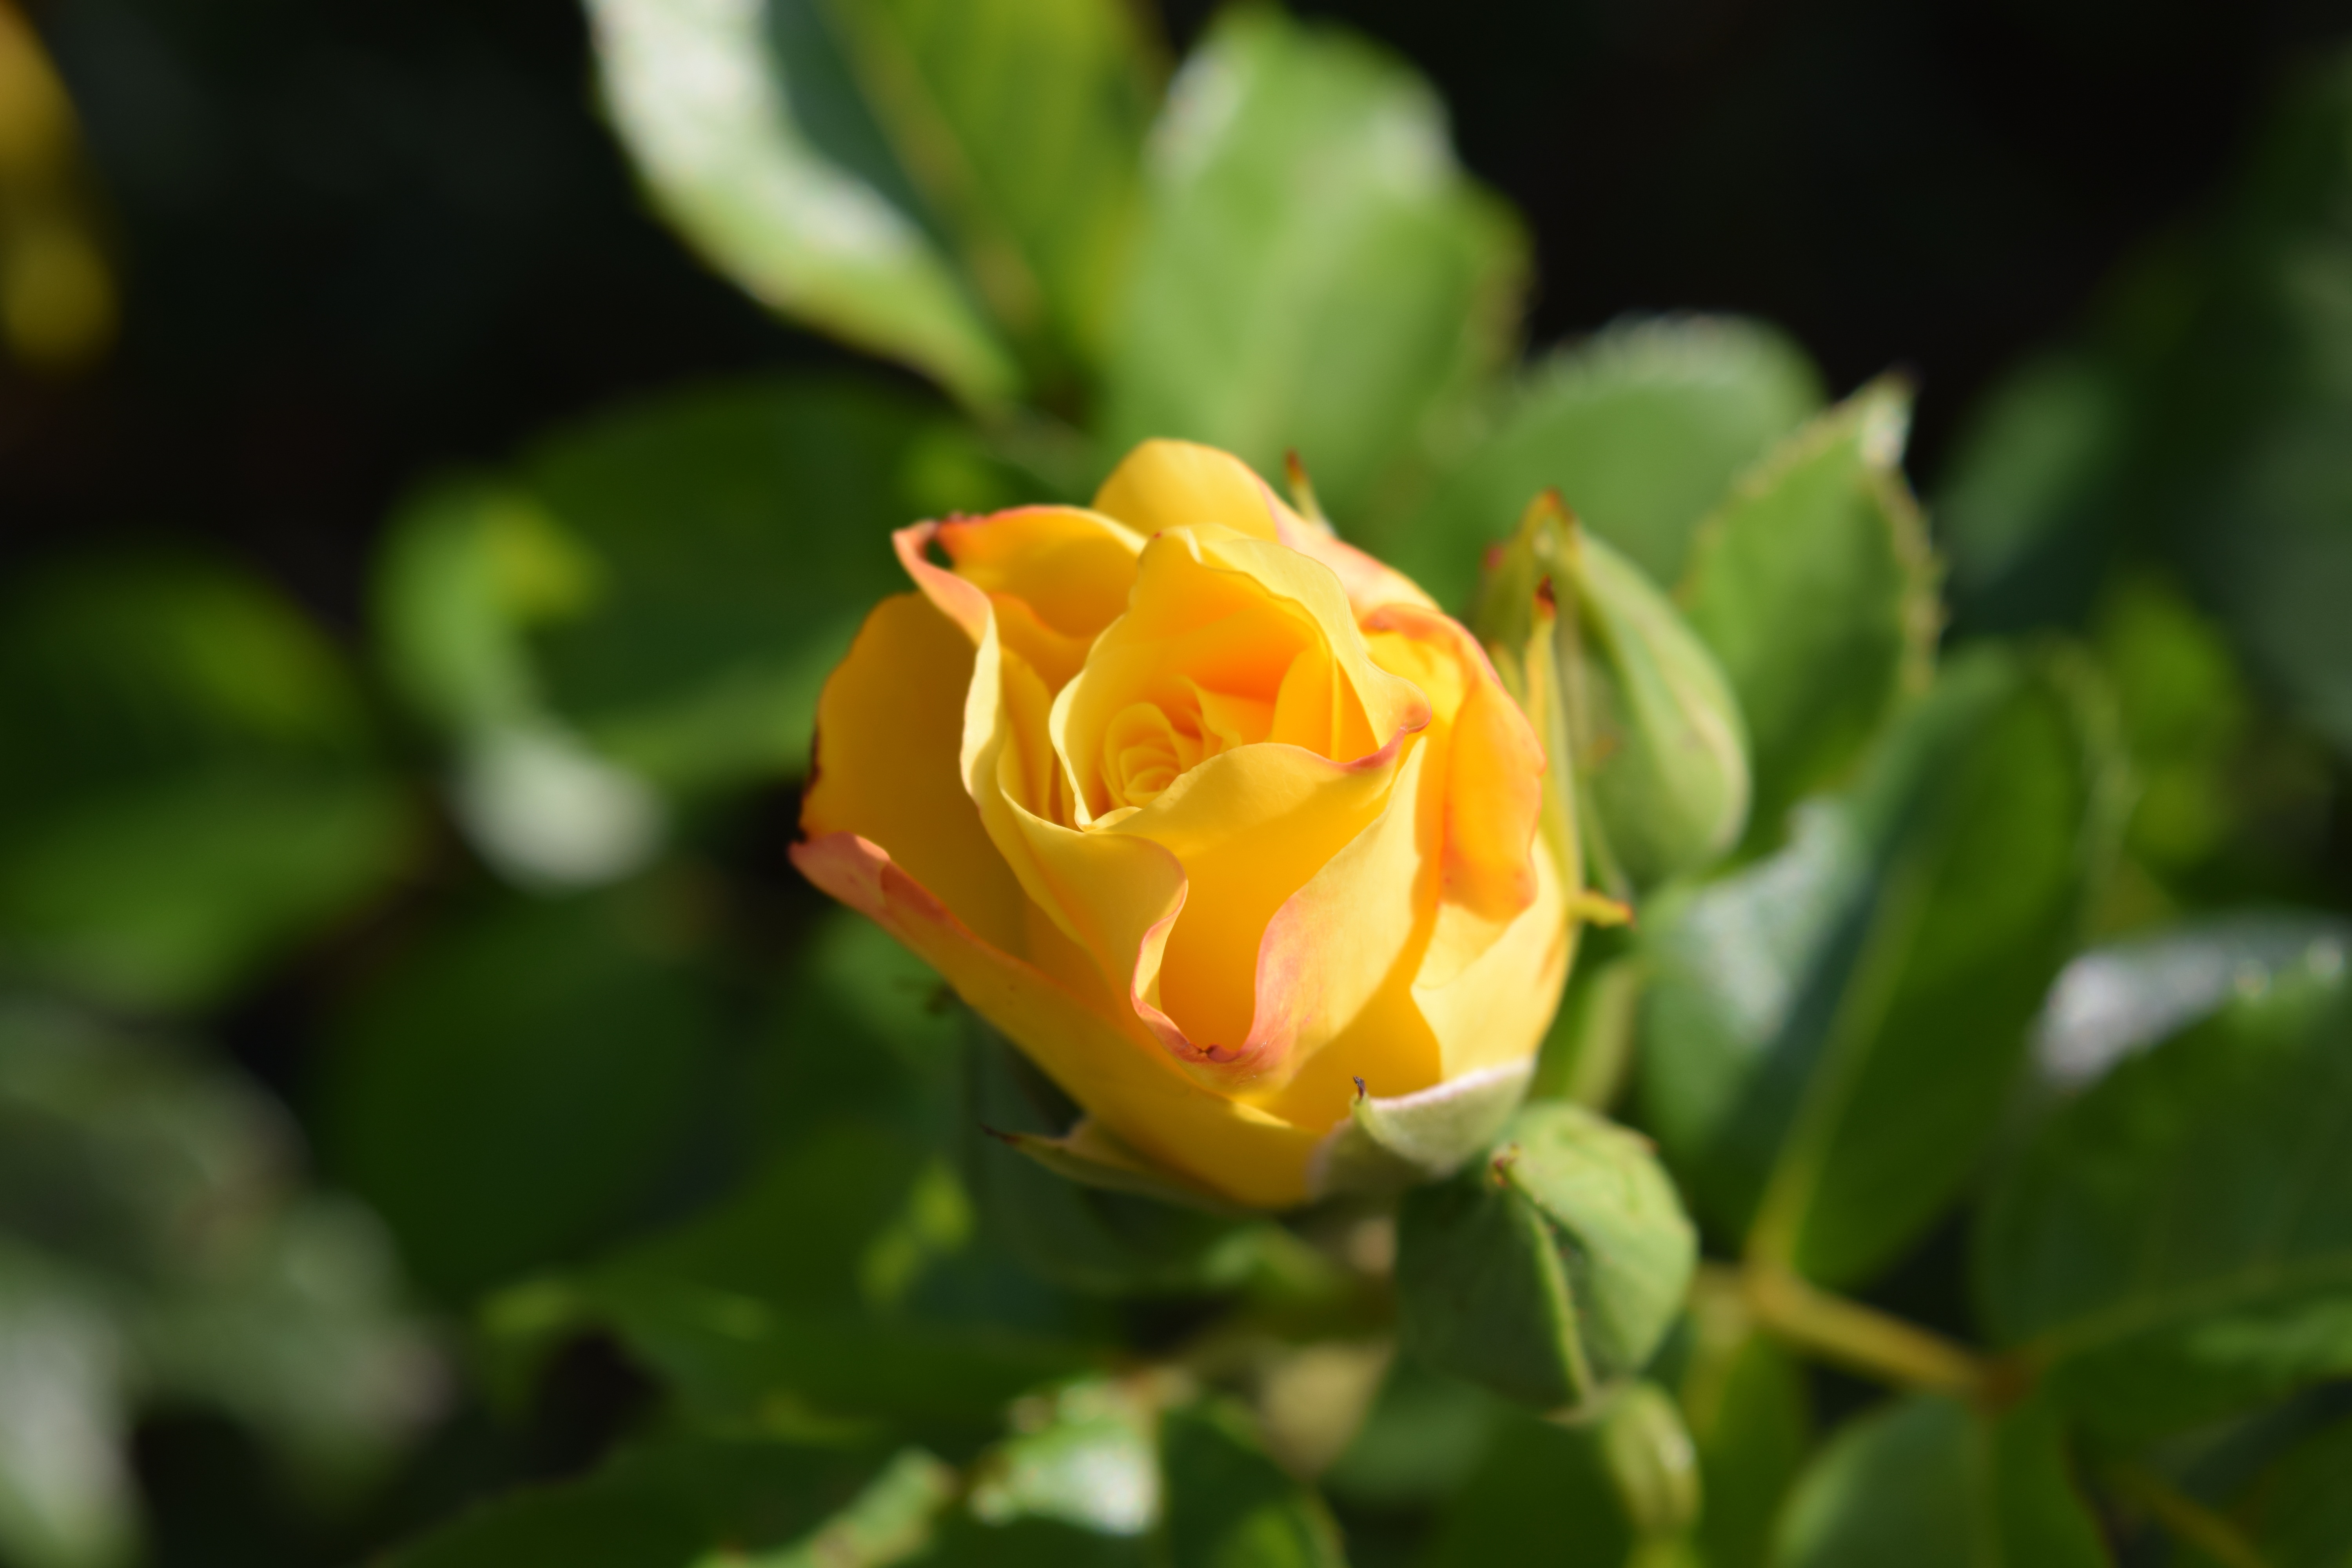
blossom, plant, flower, petal, bloom, rose, botany, yellow, close, flora, shrub, bud, floribunda, macro photography, rose blooms, flowering plant, garden roses, rose family, land plant, austrian briar